Leslie Wilkie

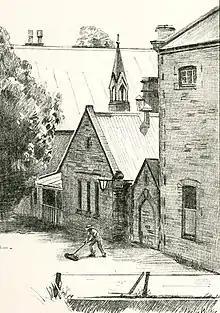
1931 drawing by Wilkie of part of Adelaide Destitute Asylum.

Wilkie came first into notice in 1902 when he showed some very promising work at the Victorian Artists' Society exhibition. He went to Europe in 1904 for further study, and after his return to Australia was appointed acting master of the drawing school at Melbourne while Frederick McCubbin was on leave. Wilkie was elected a member of the council of the Victorian Artists Society, and was one of the founders of the Australian Art Association and its honorary secretary for three years.